Gloria Dea

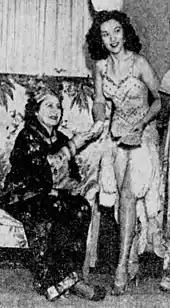
Mother Martha Day, left, and Gloria Dea, at a costume party to benefit Hadassah in 1952

Gloria Metzner was born in Oakland, California, United States, on August 25, 1922, to Martha (née Heyman) and Leo Metzner. In World War I, Leo Metzner served in the 363rd Infantry Regiment of the 91st Division, then returned home to become a paint salesman and owner of a chain of paint stores. He had also performed as a magician in local circles under the stage name of "The Great Leo".